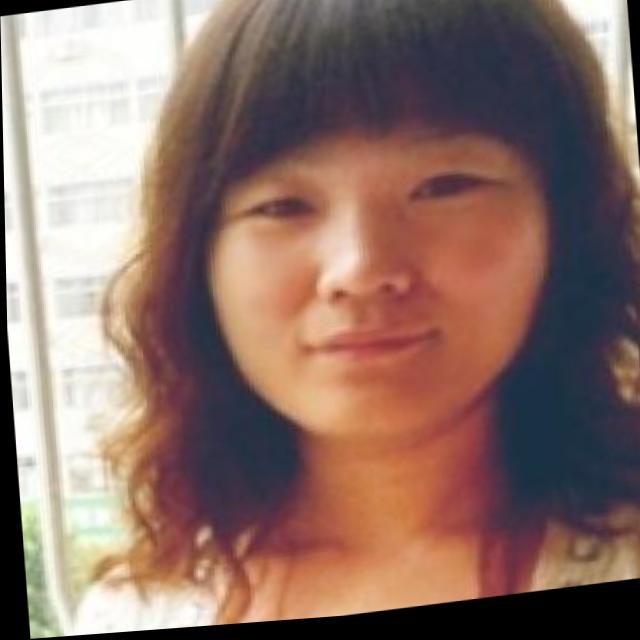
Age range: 21-44